Sondra Locke

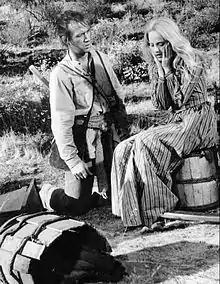
With David Carradine in "Kung Fu", 1974

Locke was a cheerleader and class valedictorian in junior high, as well as editor-in-chief of "The Royal" yearbook and a star player on the girls' basketball team. From 1958, she attended Shelbyville Central High School, where she again served as valedictorian and was voted "Duchess of Studiousness" by classmates. She continued to play basketball at SCHS, served as parent–teacher–student association representative, and was president of the French club. Regardless, she was not considered "date material" by the more socially prominent boys in her class. Locke's first beau, according to locals' reminiscences, was Fred Thomas Jones, a carpenter's son. Her graduation yearbook listed her grade average 97.72% and her ambition "always to take disappointments with a smile." In 1962, Locke matriculated at Middle Tennessee State University (then Middle Tennessee State College) in Murfreesboro on a full scholarship. Majoring in theatre, she was a member of the Alpha Psi Omega honor society while at MTSU, and appeared on stage in "Life with Father" and "The Crucible". She dropped out after completing two semesters of study.